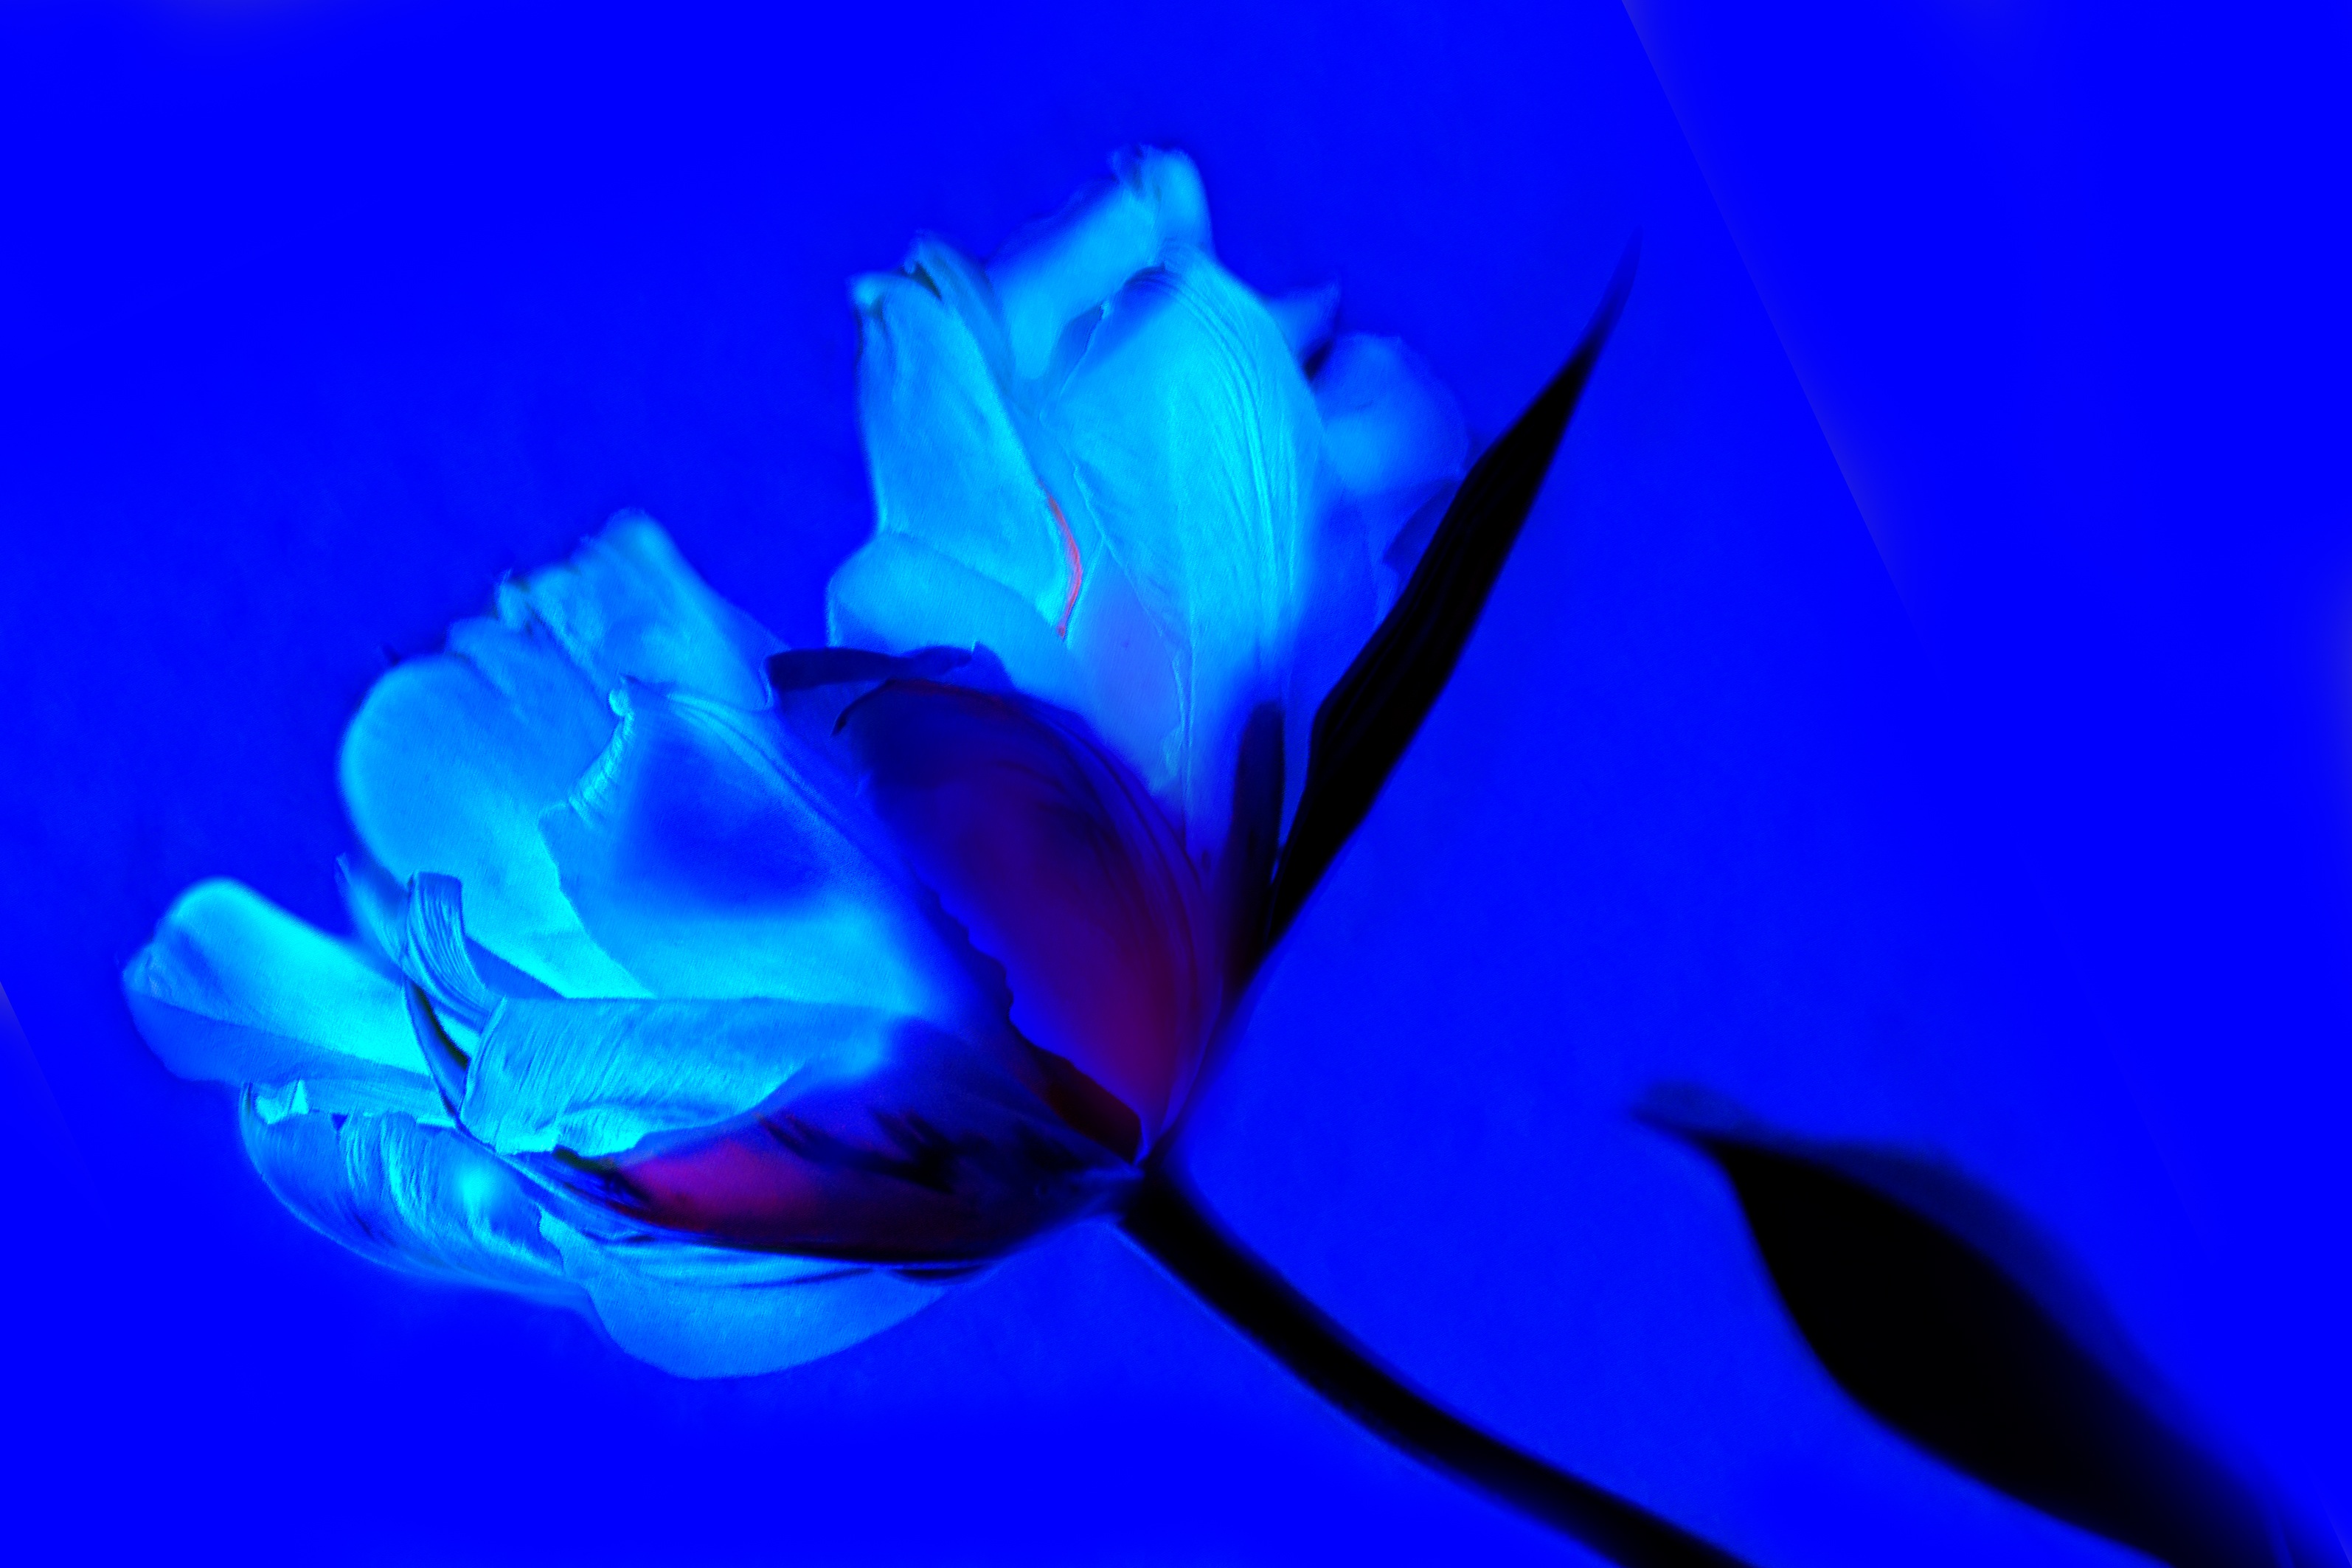
plant, flower, purple, petal, bloom, tulip, rose, spring, macro, blue, garden, decor, flora, artwork, flowers, leaves, art, filter, frisch, macro photography, image editing, flowering plant, schnittblume, screen background, land plant, photo filter